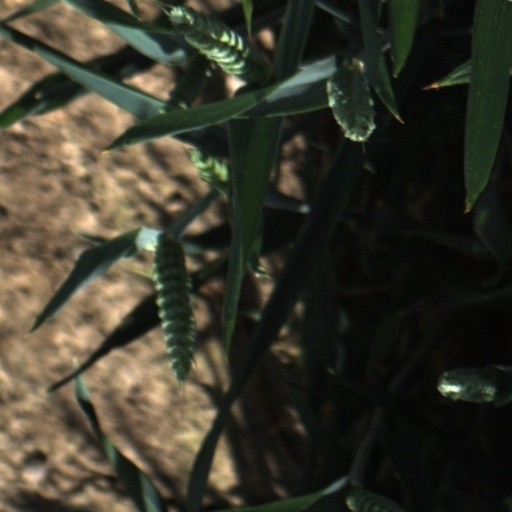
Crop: wheat